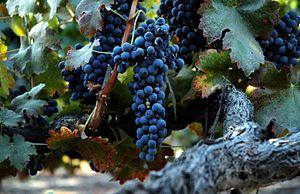
Le corbières est un vin français d'appellation d'origine contrôlée produit sur un vaste territoire au sud de l'Aude. Il partage son nom avec l'appellation corbières-boutenac.